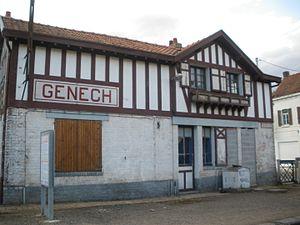
Vue de l'ancien bâtiment principal de la gare de Genech.
La gare de Genech est une gare ferroviaire française de la ligne de Somain à Halluin, située sur le territoire de la commune de Genech, dans le département du Nord en région Hauts-de-France.
Genech est une commune française, située dans le Pays de Pévèle, dans le département du Nord, dans la région Hauts-de-France.